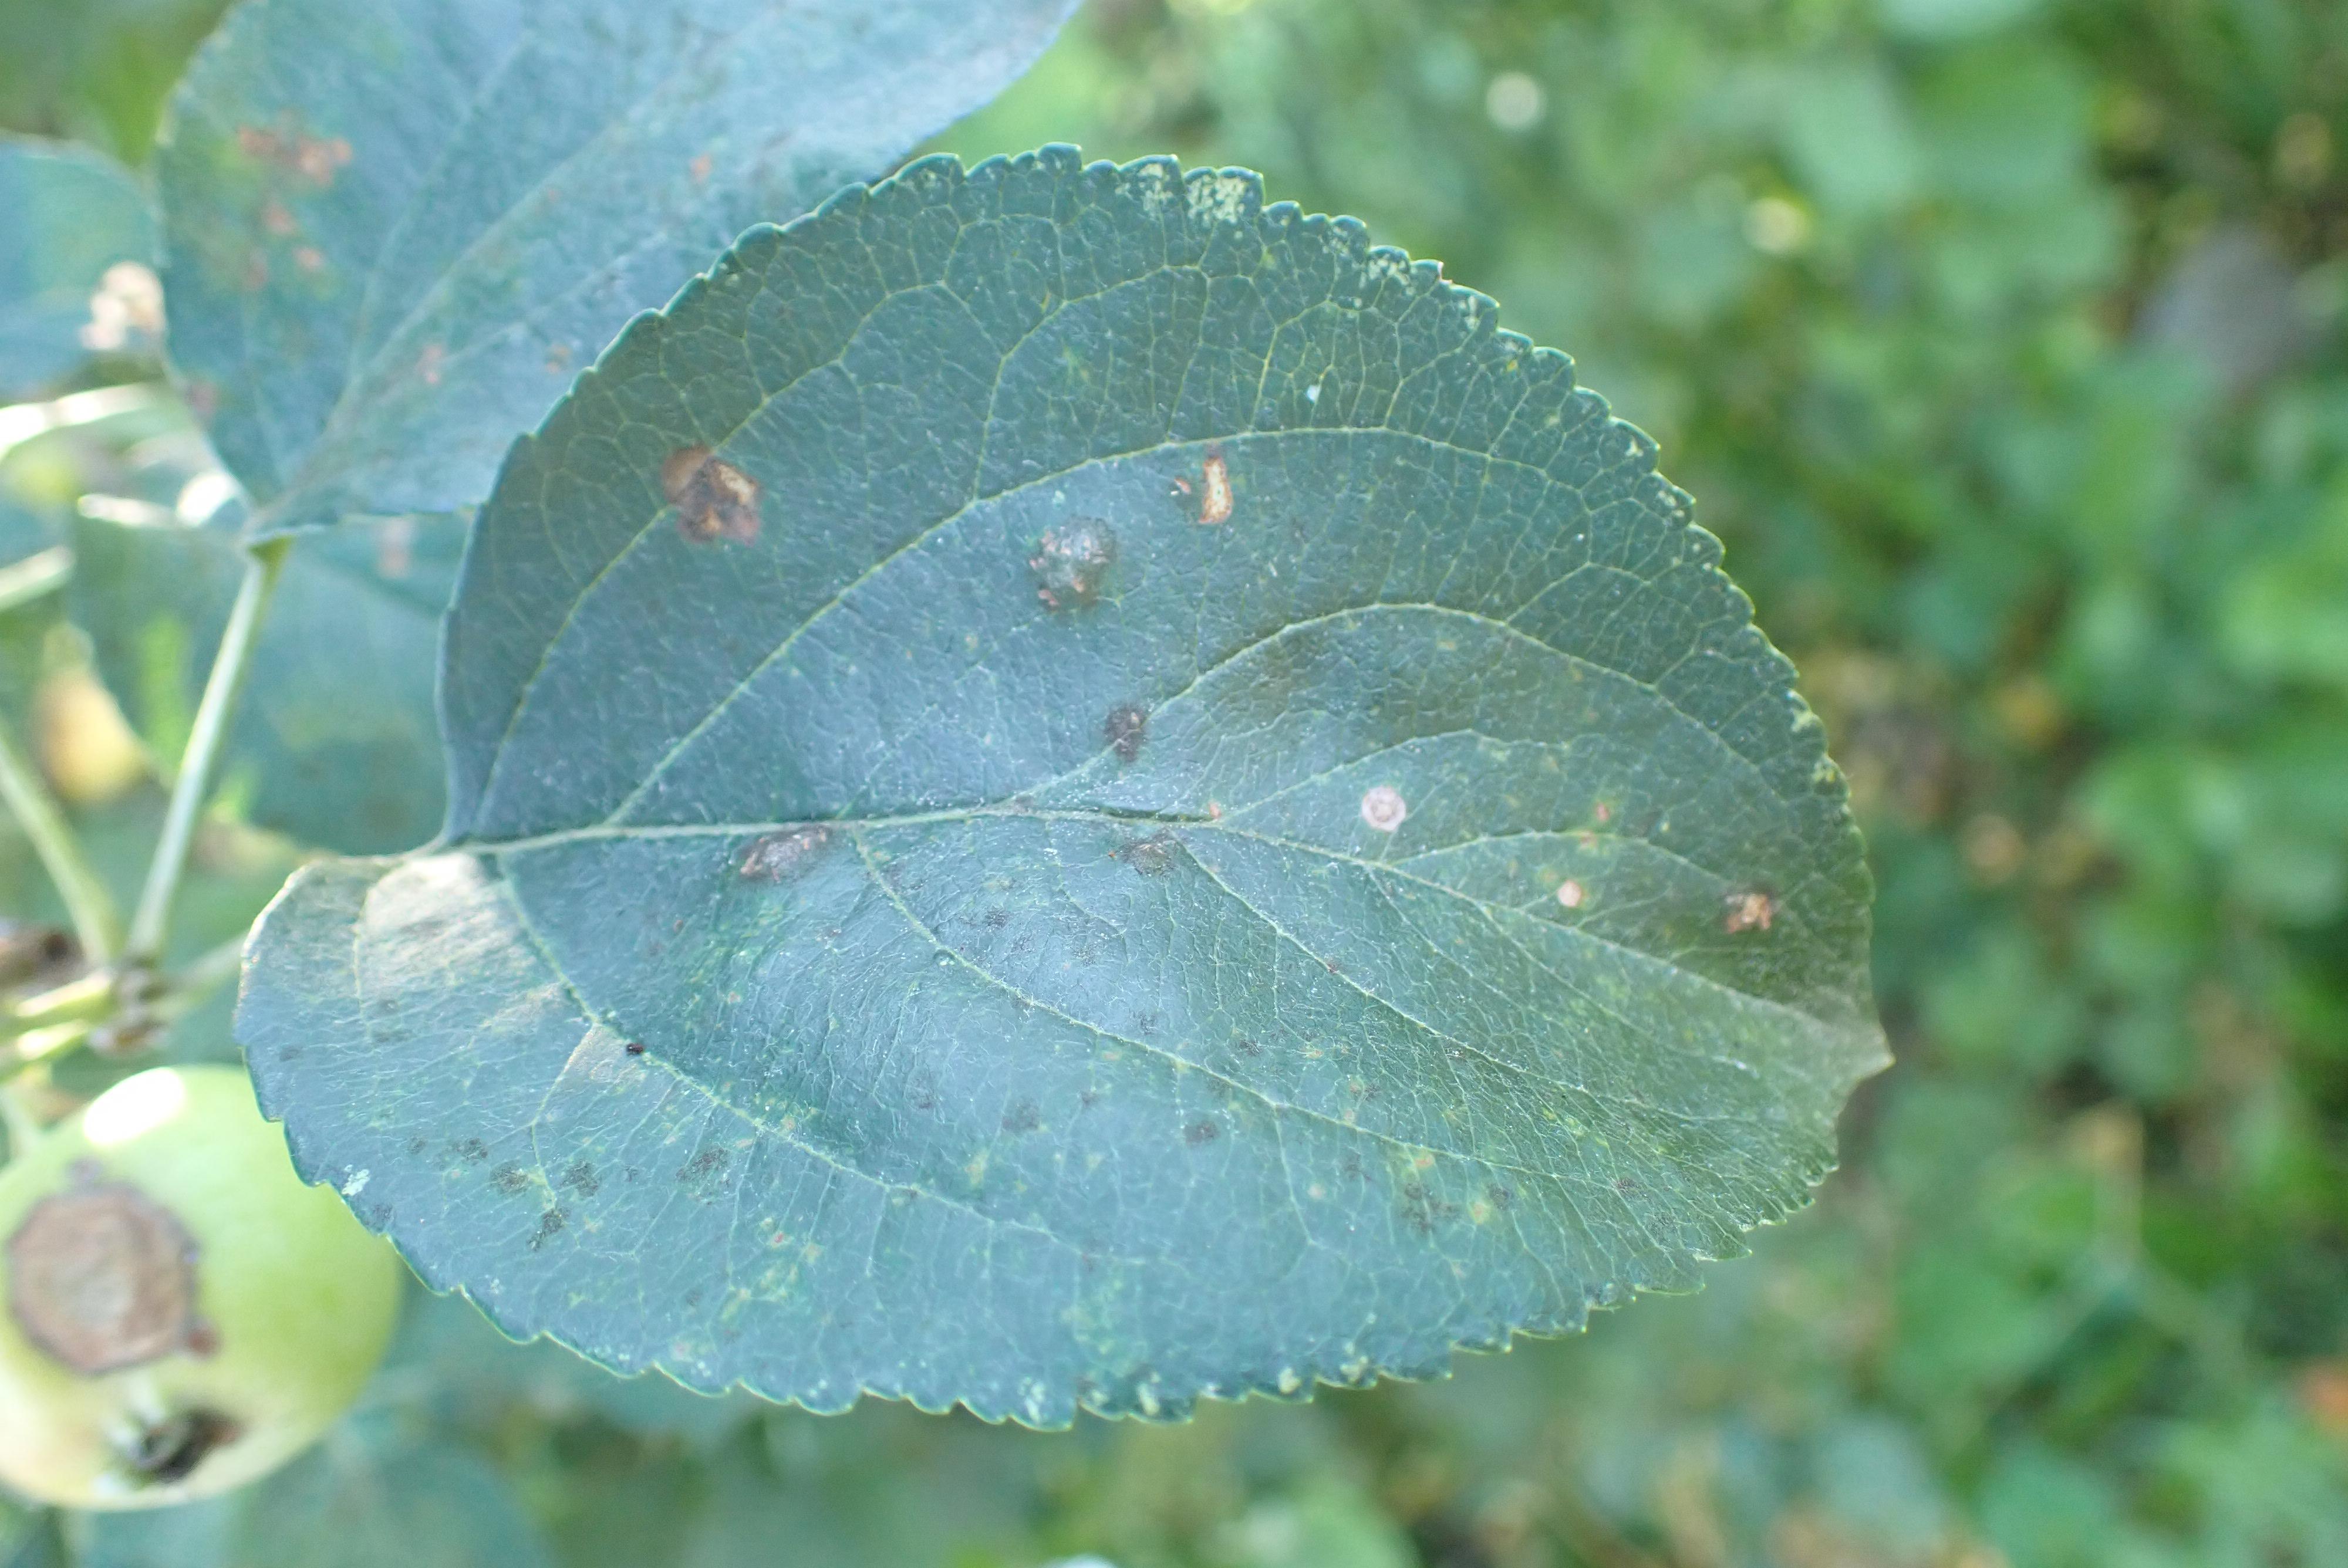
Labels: complex